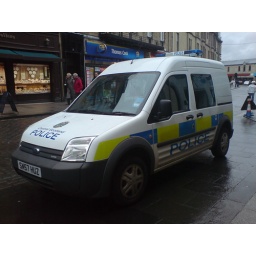
Central Scotland Police car in the high street in stirling